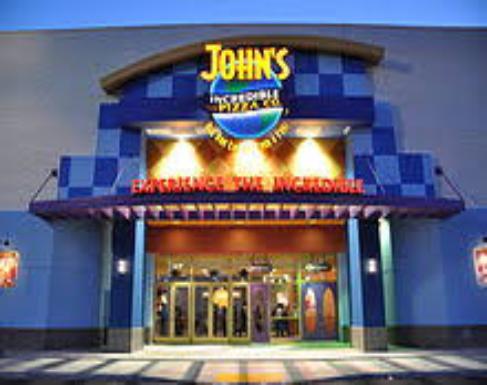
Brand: John's Incredible Pizza
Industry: Food